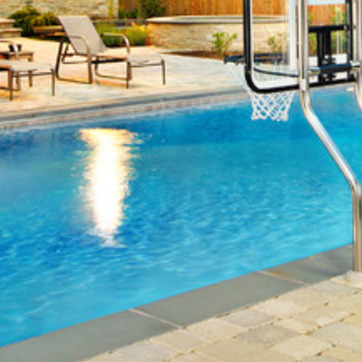
Material: water